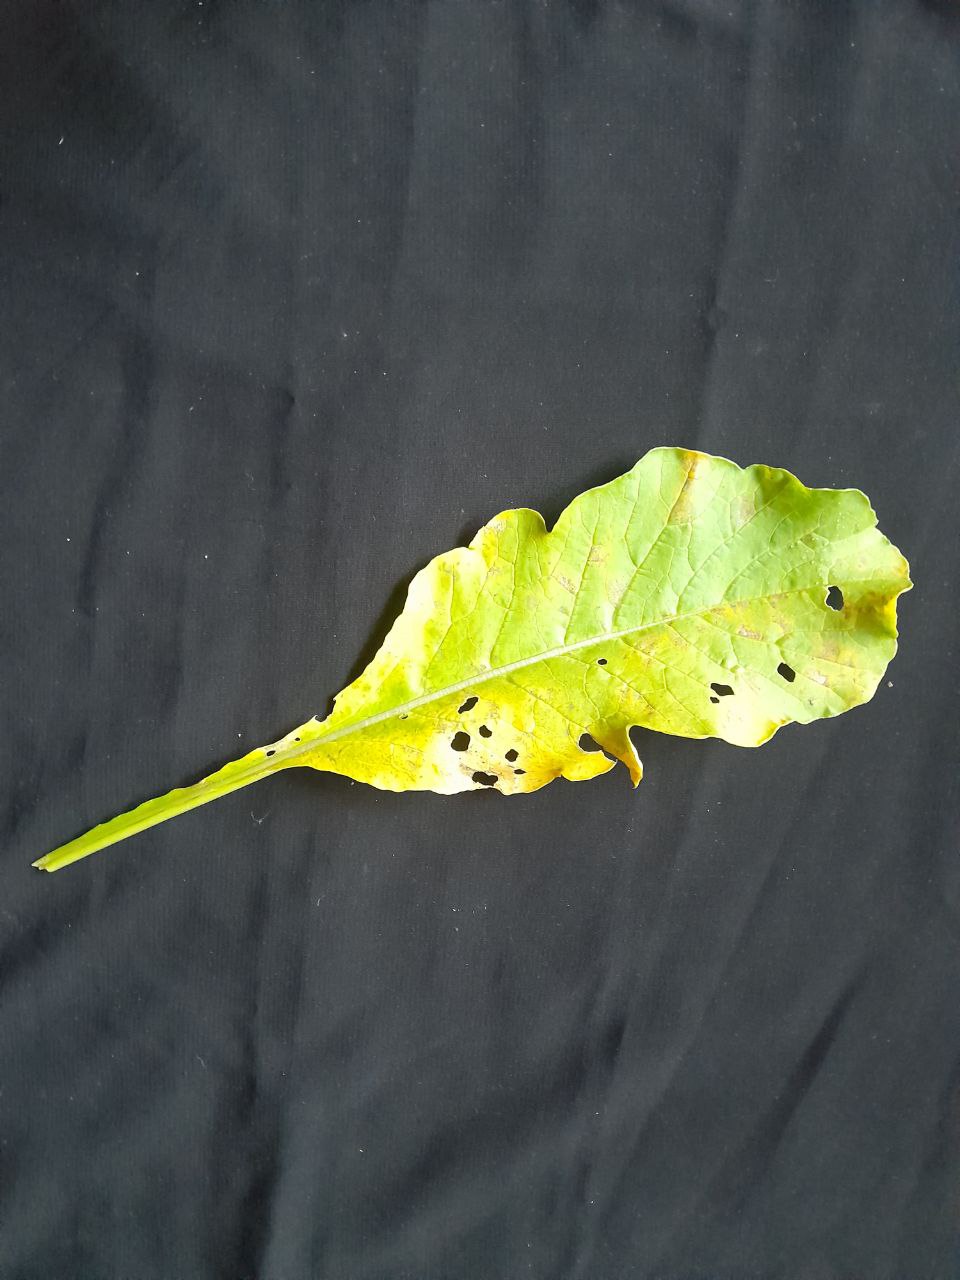
Label: flea beetle